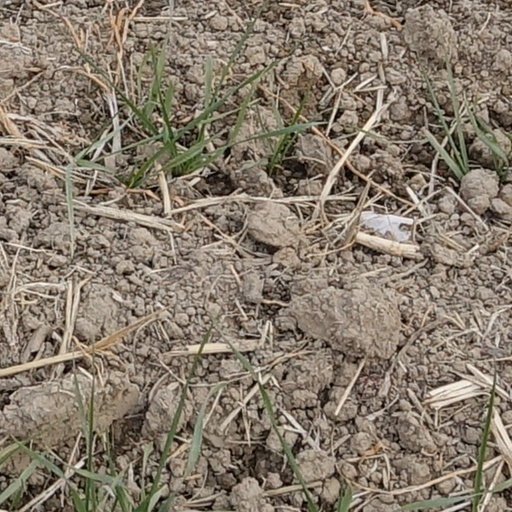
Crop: wheat